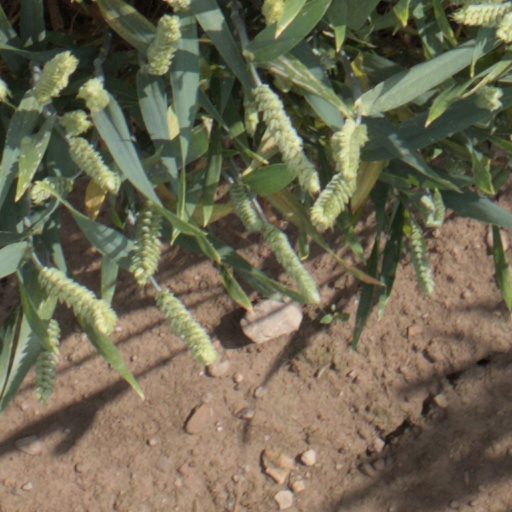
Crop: wheat